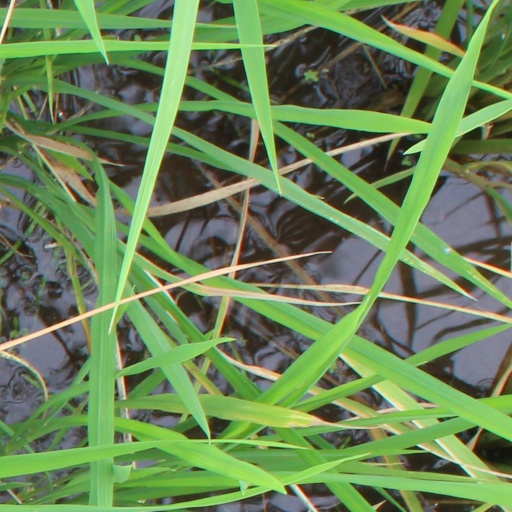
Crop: rice